Guy Street

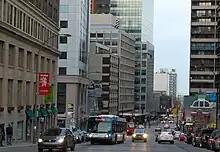
Guy Street, looking south, in the Quartier Concordia.

Guy Street (officially in ) is a north-south street located in downtown Montreal, Quebec, Canada. Concordia University's Integrated Engineering, Computer Science and Visual Arts Complex is located on this street, as is the John Molson School of Business building. The street is home to the Guy-Concordia Metro station. Guy Street runs through the Little Burgundy and Shaughnessy Village neighbourhoods, and the recently named Quartier Concordia district, before changing to Côte-des-Neiges Road, above Sherbrooke Street.